Mount Dulang-dulang

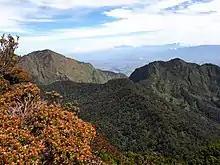
View from Mount Dulang-dulang summit

Mount Dulang-dulang, similar to other peaks located in the Kitanglad Mountain Range, is covered by lofty forests and is a home to a variety of fauna and flora. It is home to 58 mammal species, including bats, squirrels, monkeys, wild boars, flying lemurs, shrews, and deer.